Ioannis Vilaras

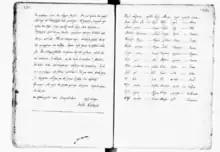
Correspondence of Ioannis Vilaras, in Albanian, with original alphabet. Signed by Vilaras, Vokopolje, 1801 Source: Bibliothèque nationale de France. Département des manuscrits. Under the name: Supplément grec 251 (p. 222-223)

Vilaras was born on the island of Kythira, then part of the Venetian Republic, and studied medicine in Padova, Italy. He later moved to Ioannina, his father's home city, where he was connected with Ali Pasha and became friends with Athanasios Psalidas. Vilaras's father was also a doctor in the area.